Pedro Roldán

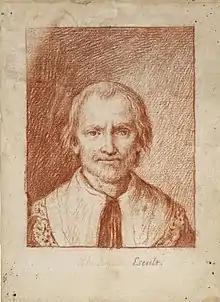
Pedro Roldán (1798-99), by Francisco de Goya (British Museum).

Pedro Roldán (1624–1699) was a Baroque sculptor from Seville, Andalusia, Spain. His daughter Luisa Roldán, known as "La Roldana", was also a major figure of Spanish Baroque sculpture.